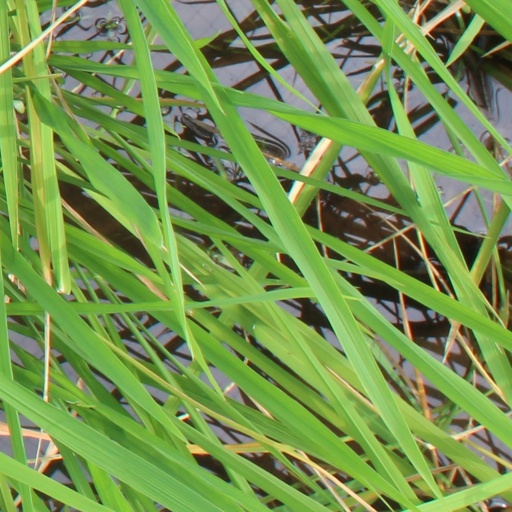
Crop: rice